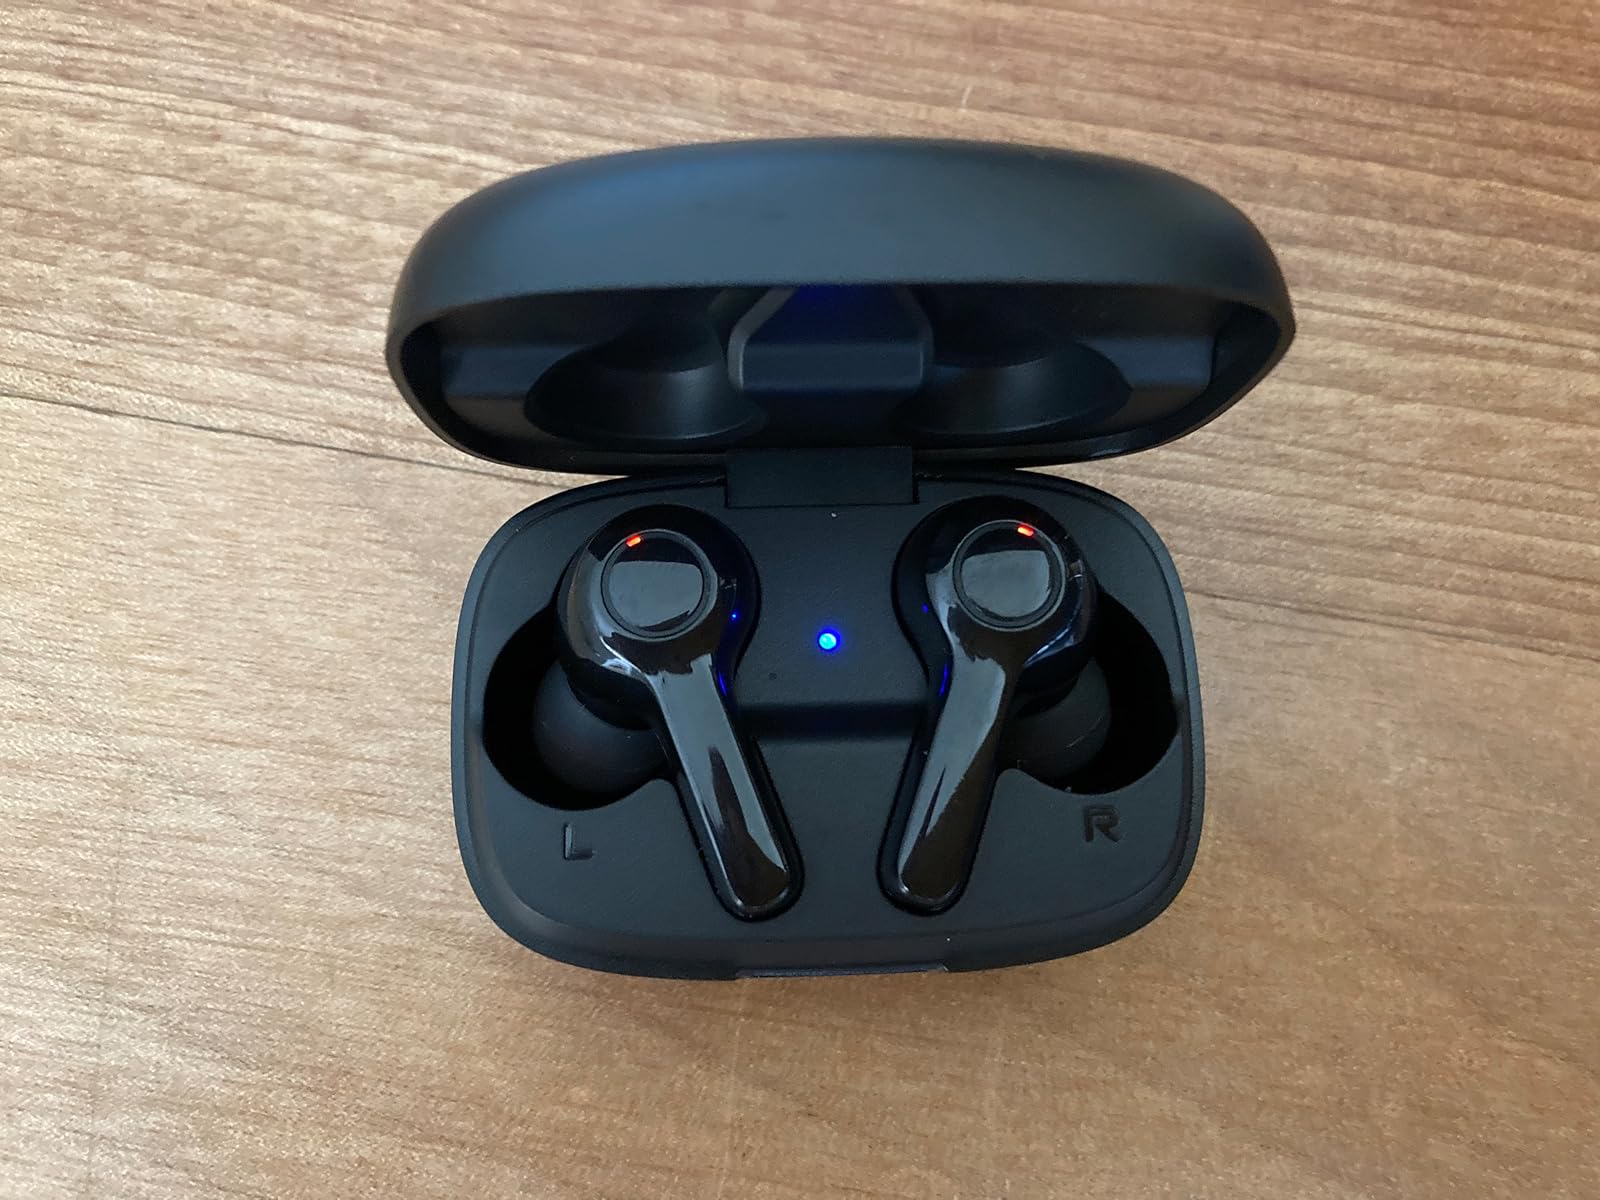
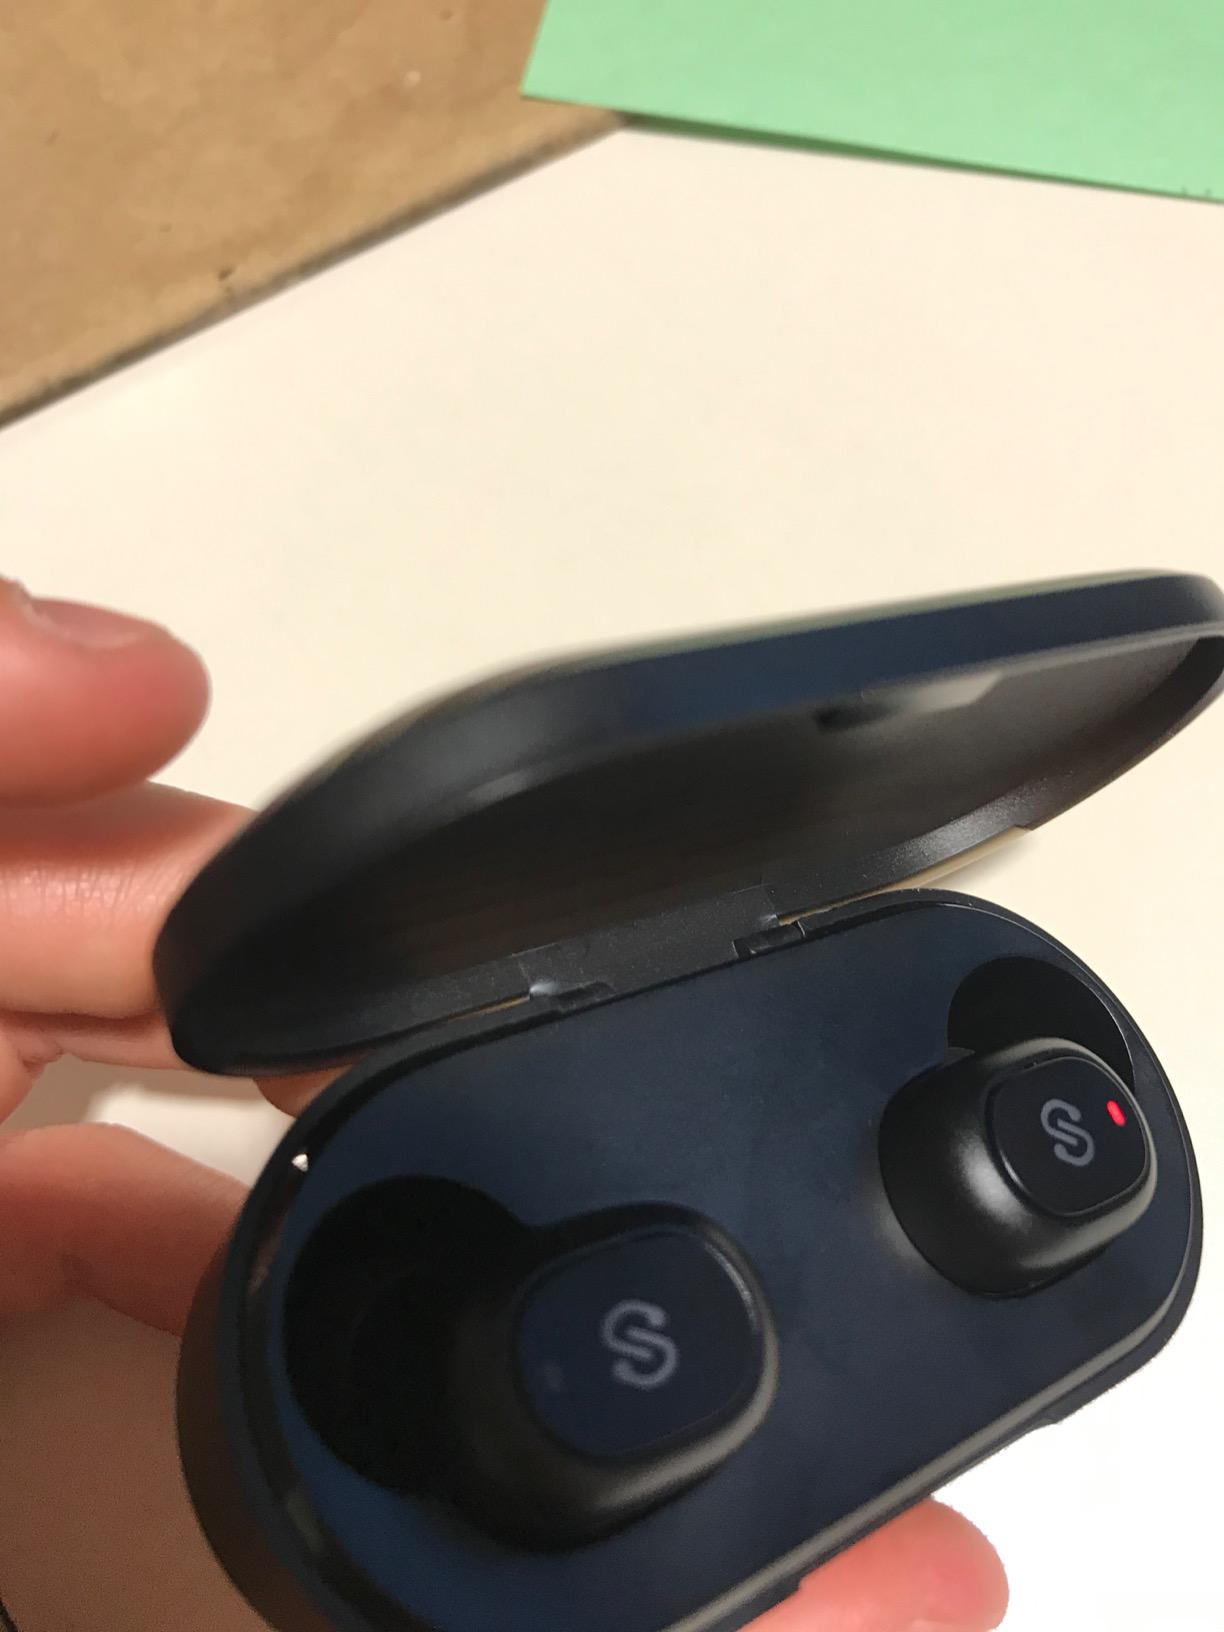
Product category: earbuds
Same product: no